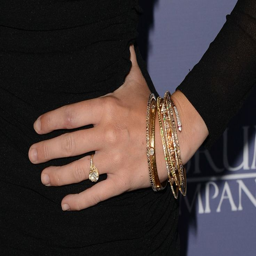
kind of into the yellow gold engagement ring